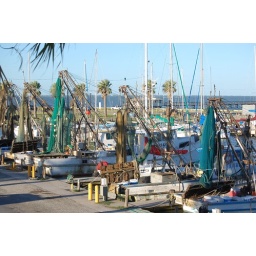
Taken from the best seat in the house in Charlotte Plumber's Restaurant, Fulton, Texas.  Fulton is right next to Rockport.